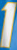
Number: 1